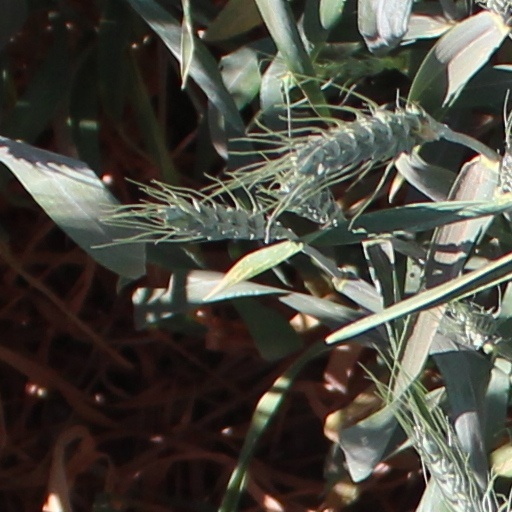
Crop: wheat